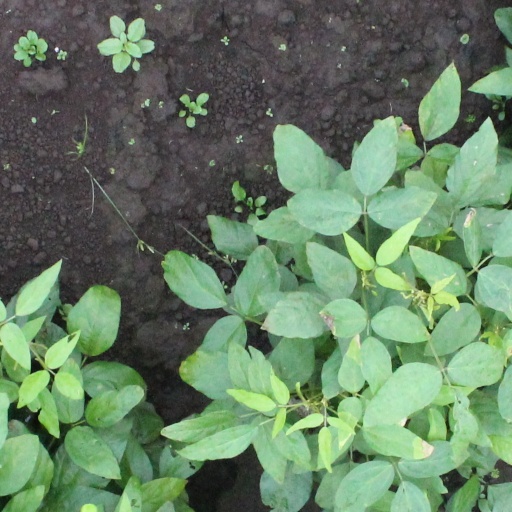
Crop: soybean